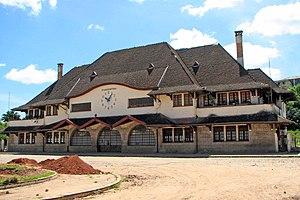
Gare de train de Fianarantsoa, Madagascar
La ligne Fianarantsoa-Côte Est, ou FCE, est une ligne de chemin de fer de Madagascar reliant la ville de Fianarantsoa à la côte orientale de l'île, et plus précisément à Manakara, qui se situe elle aussi dans la province de Fianarantsoa. La compagnie exploitante porte le nom de la ligne, Fianarantsoa Côte Est.
Il existe quatre lignes de chemin de fer à Madagascar, totalisant 836 km de voies ferrées, ces lignes étant toutes à l'écartement métrique :